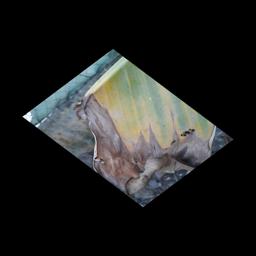
Label: POTASSIUM DEFICIENCY